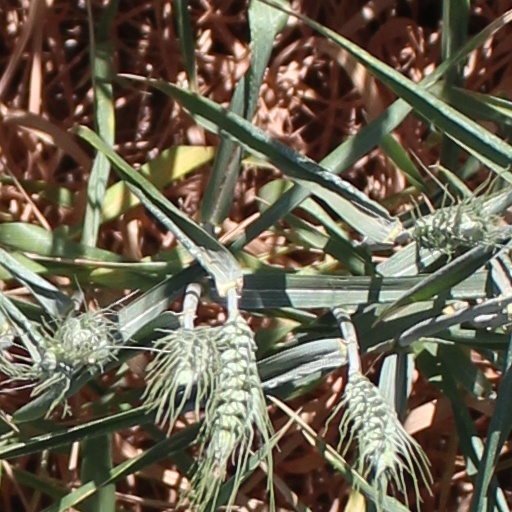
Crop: wheat